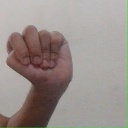
अक्षर: ठ